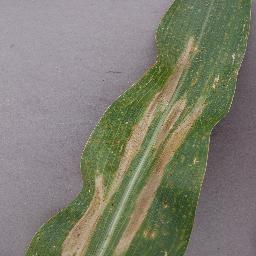
Label: Corn___Northern_Leaf_Blight